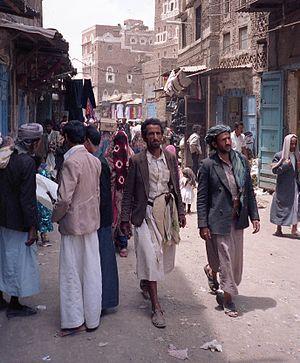
Dans la ville de Sanaa, Yémen